Illan Meslier

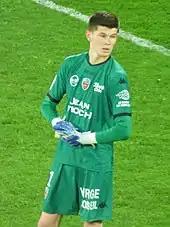
Meslier playing for Lorient in 2019

Meslier began playing football with his local club Merlevenez at the age of 6, and after a successful match against FC Lorient joined their academy. On 1 February 2018, he signed his first professional contract with Lorient. In July 2018, Lorient rejected a €10 million bid from Ligue 1 side AS Monaco for Meslier. He also received interest from English Premier League side Chelsea.